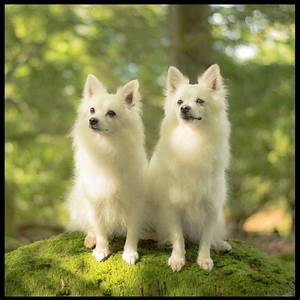
Label: dog